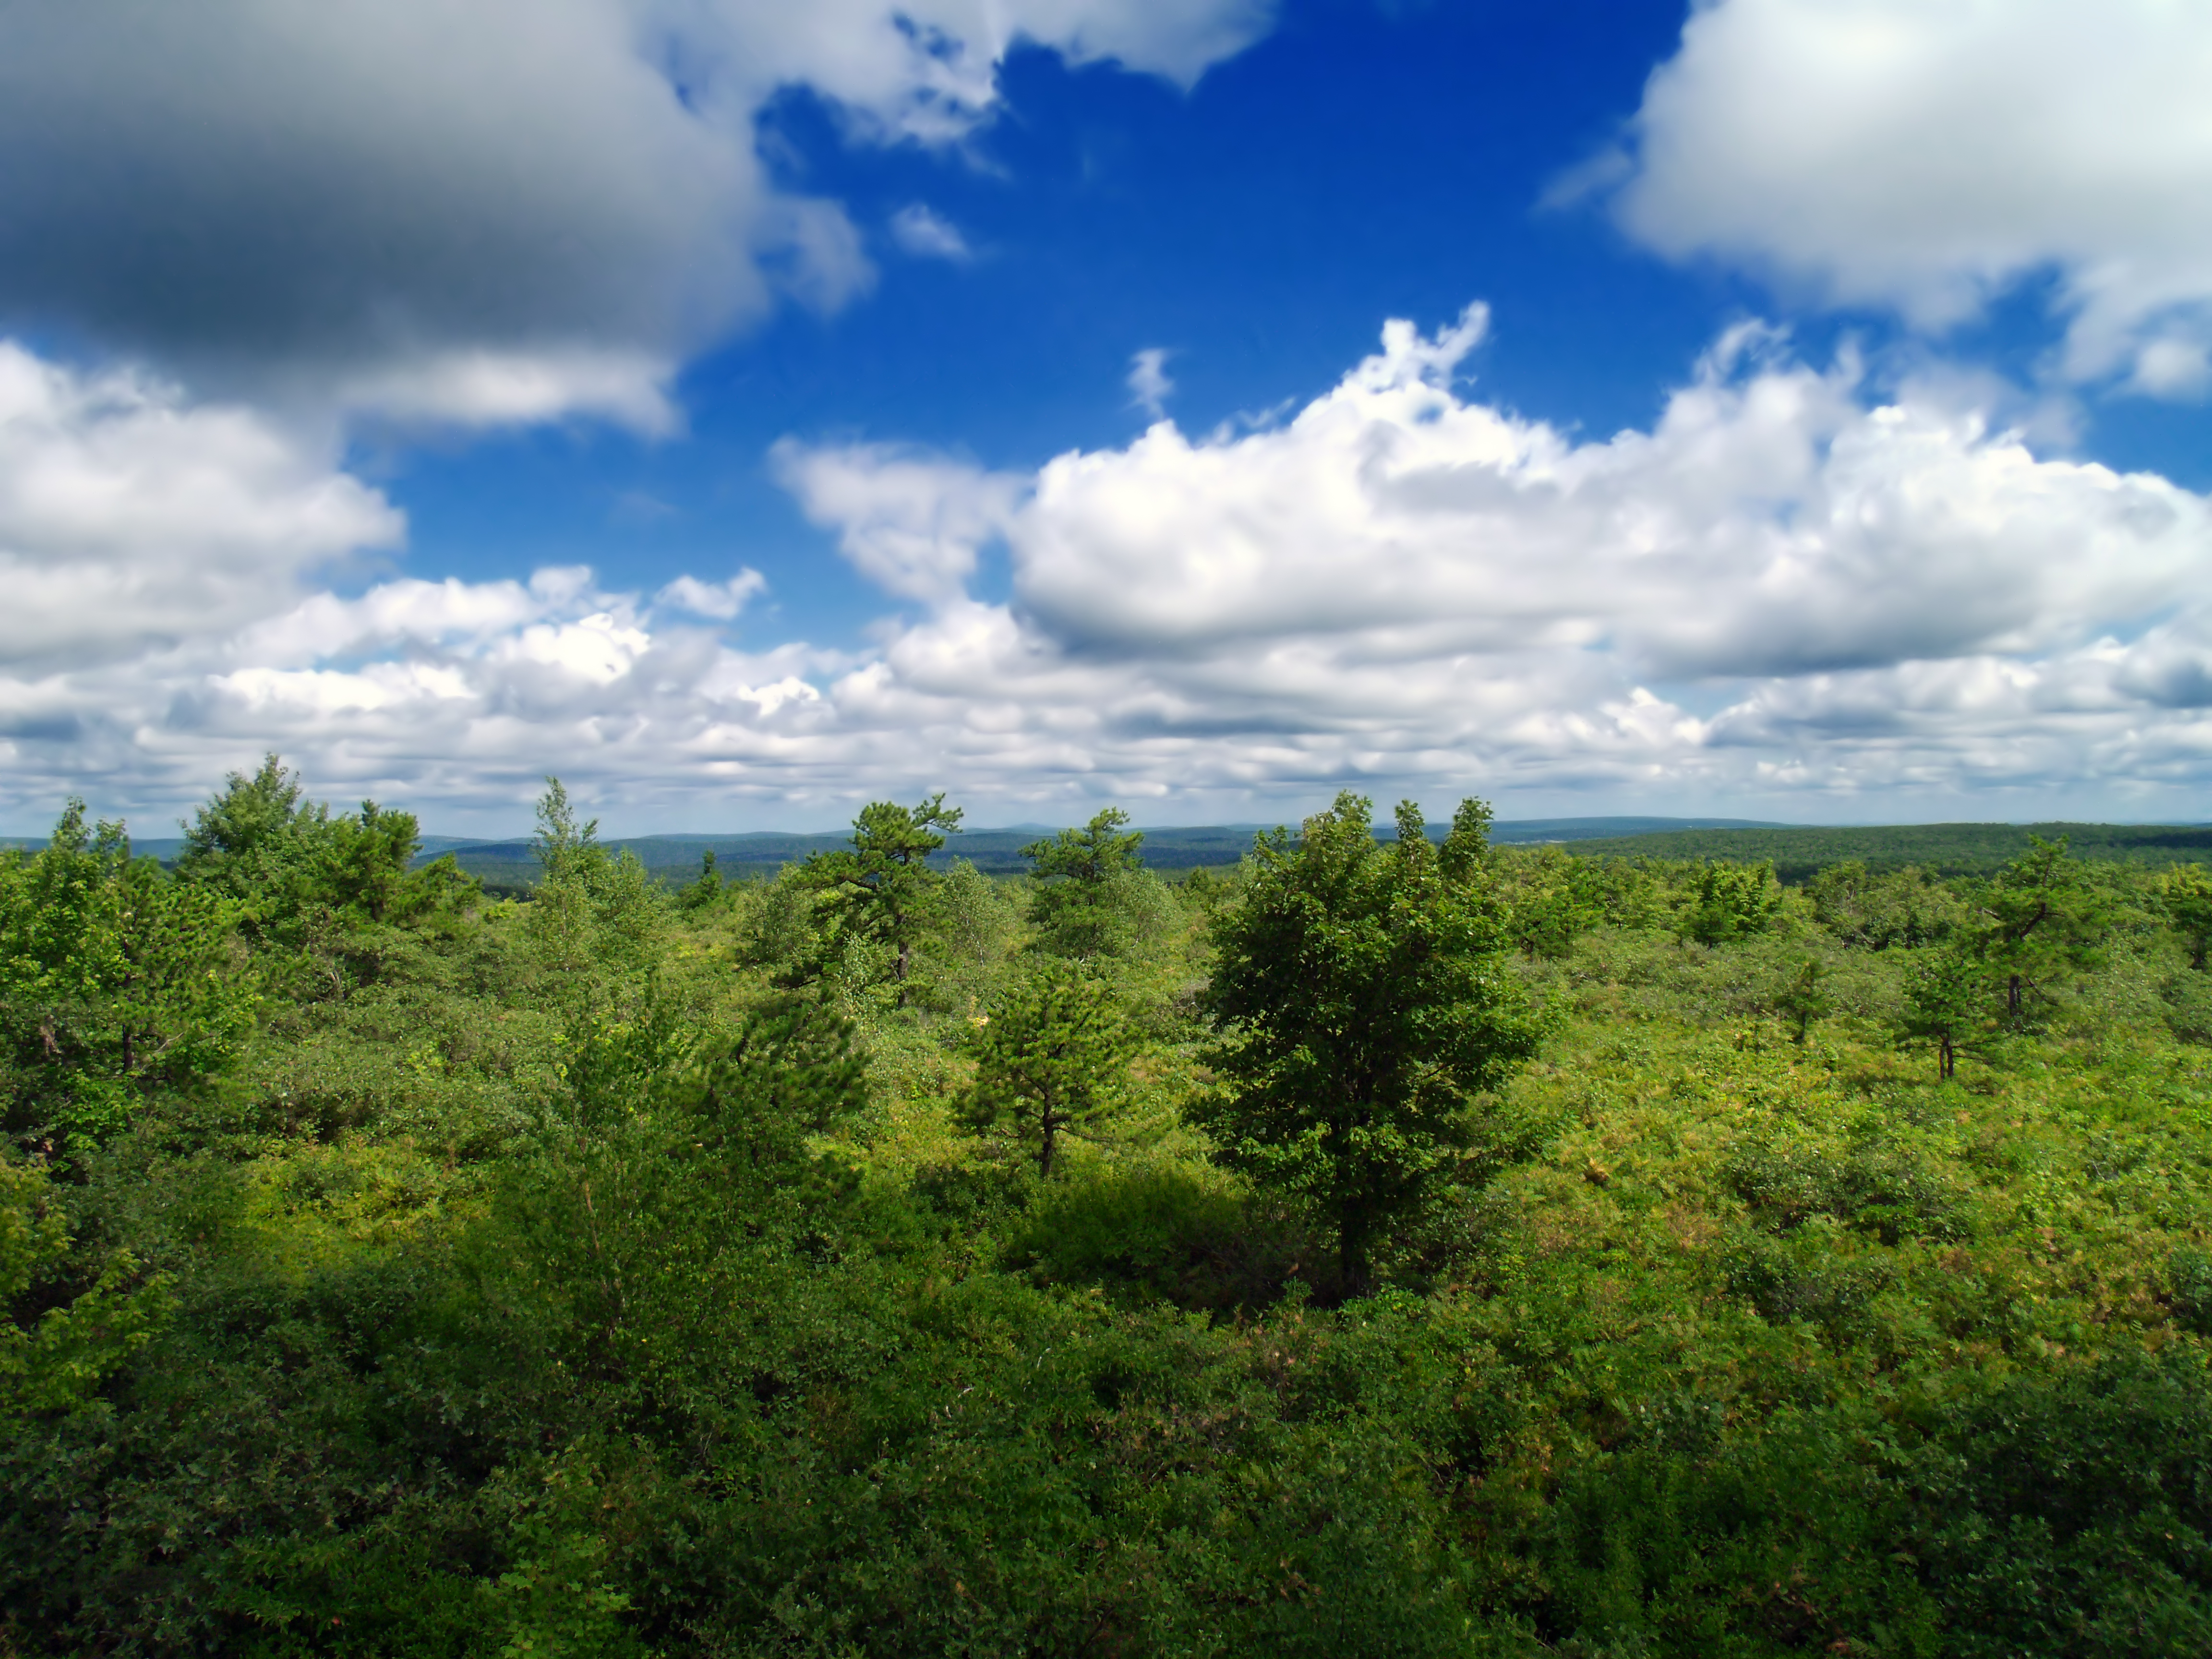
landscape, tree, nature, forest, grass, horizon, wilderness, mountain, cloud, sky, field, meadow, prairie, sunlight, hill, summer, pasture, plain, trees, hills, creativecommons, clouds, mountains, grassland, appalachianmountains, poconos, stratocumulus, pennsylvania, barrens, luzernecounty, lackawannacounty, lackawannastateforest, pinchotstateforest, pinehill, pinehillvista, plateau, habitat, ecosystem, rural area, natural environment, geographical feature, woody plant, mountainous landforms